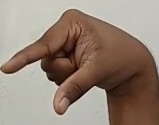
ASL sign: Q